Headfirst into Happiness

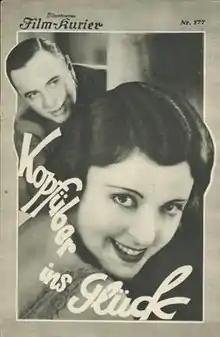
German film poster

Headfirst into Happiness is a 1931 German comedy film directed by Hans Steinhoff and starring Jenny Jugo, Fritz Schulz and S. Z. Sakall. A separate French-language version "Everybody Wins" was also produced. Such multiple-language versions were common during the early years of sound before dubbing became more widespread.